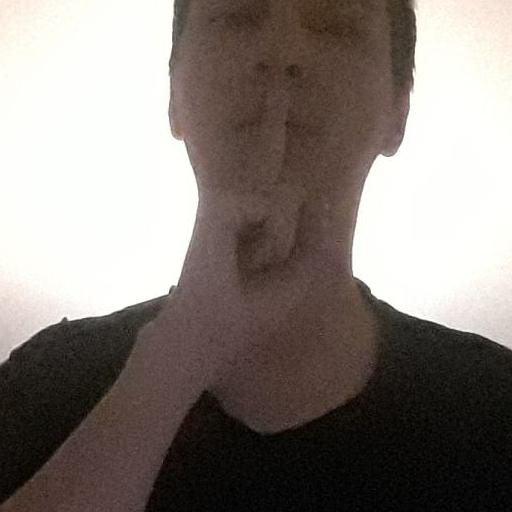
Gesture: mute